Helvellyn

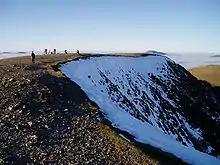
The top of Helvellyn, looking north-west from the summit cairn

Shorter and quicker routes to the top of Helvellyn, though with less attractive scenery, begin from several points along the A591 road along the west side of the mountain. Two of these may be combined to create a circular walk. Incorporating the south ridge in the route can restore much of the scenic interest.